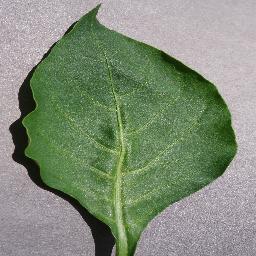
Label: Pepper,_bell___healthy